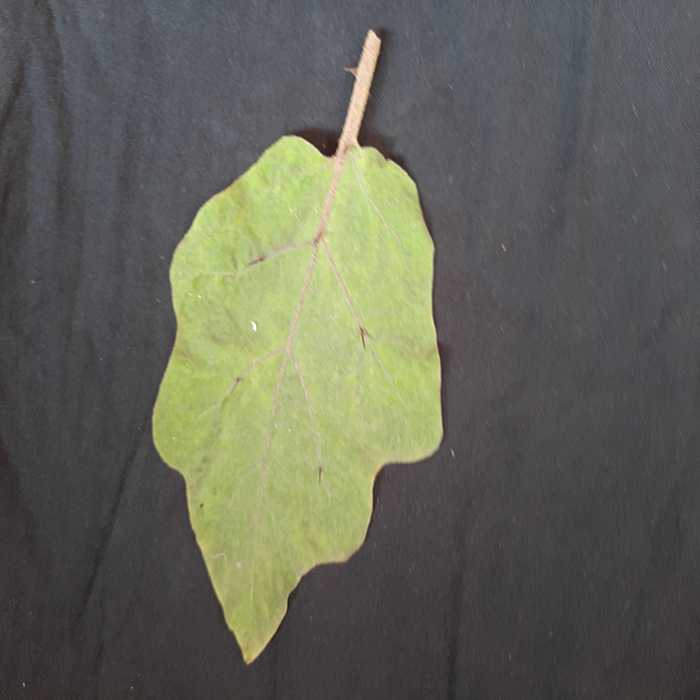
Plant: Eggplant
Label: Eggplant fresh leaf